The Alchemy of Happiness

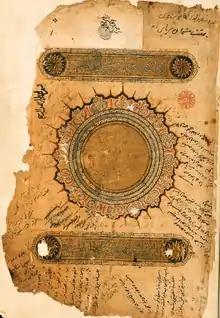
Cover of a 1308 Persian copy held in the Bibliothèque nationale de France

Kīmīyā-yi Sa'ādat is a book written by Abū Ḥāmid Muḥammad ibn Muḥammad al-Ghazālī, a Persian theologian, philosopher, and prolific Muslim author, often regarded as one of the greatest systematic thinkers and mystics of Islam, in Persian. The Kimiya-yi Sa'ādat was written towards the end of his life shortly before 499 AH/1105 AD. During the time before it was written, the Muslim world was considered to be in a state of political, as well as intellectual unrest. Al-Ghazālī, noted that there were constant disputes about the role of philosophy and scholastic theology, and that Sufis became chastised for their neglect of the ritual obligations of Islam. Upon the release of this book, the Kimiya-yi sa'ādat allowed al-Ghazali to considerably cut the tensions between the scholars and mystics. Kimiya-yi sa'ādat emphasized the importance of observing the ritual requirements of Islam, the actions that would lead to salvation, and avoidance of sin. The factor that set the Kimiya-yi sa'ādat apart from other theological works at the time was its mystical emphasis on self-discipline and asceticism.